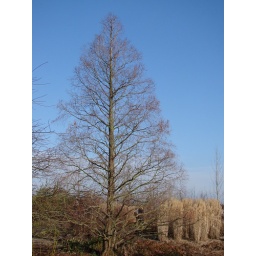
Tree against blue sky